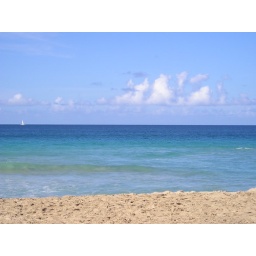
Our private beach in the British Virgin Islands. Watching the boats pass by.